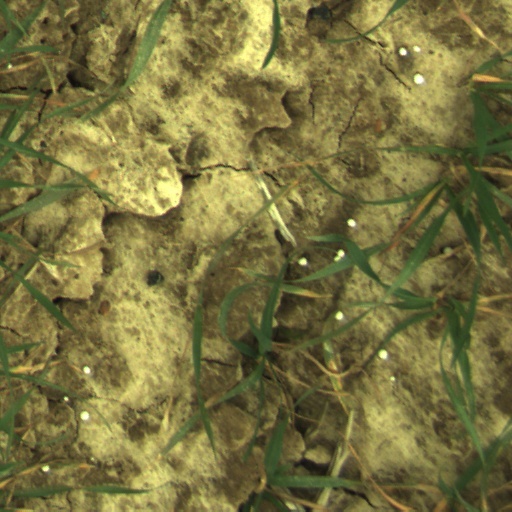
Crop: wheat